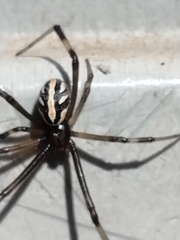
Species: Lactrodectus_hesperus